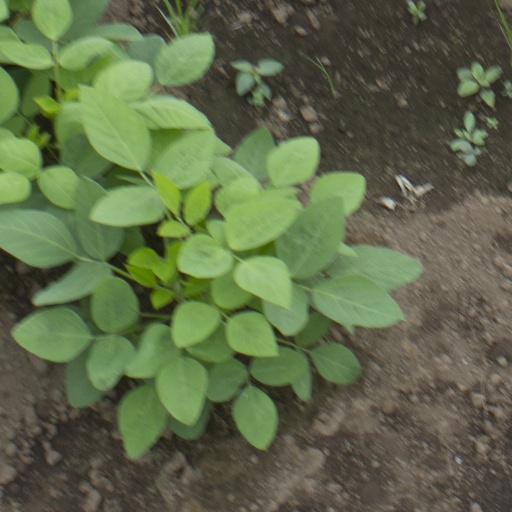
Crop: soybean